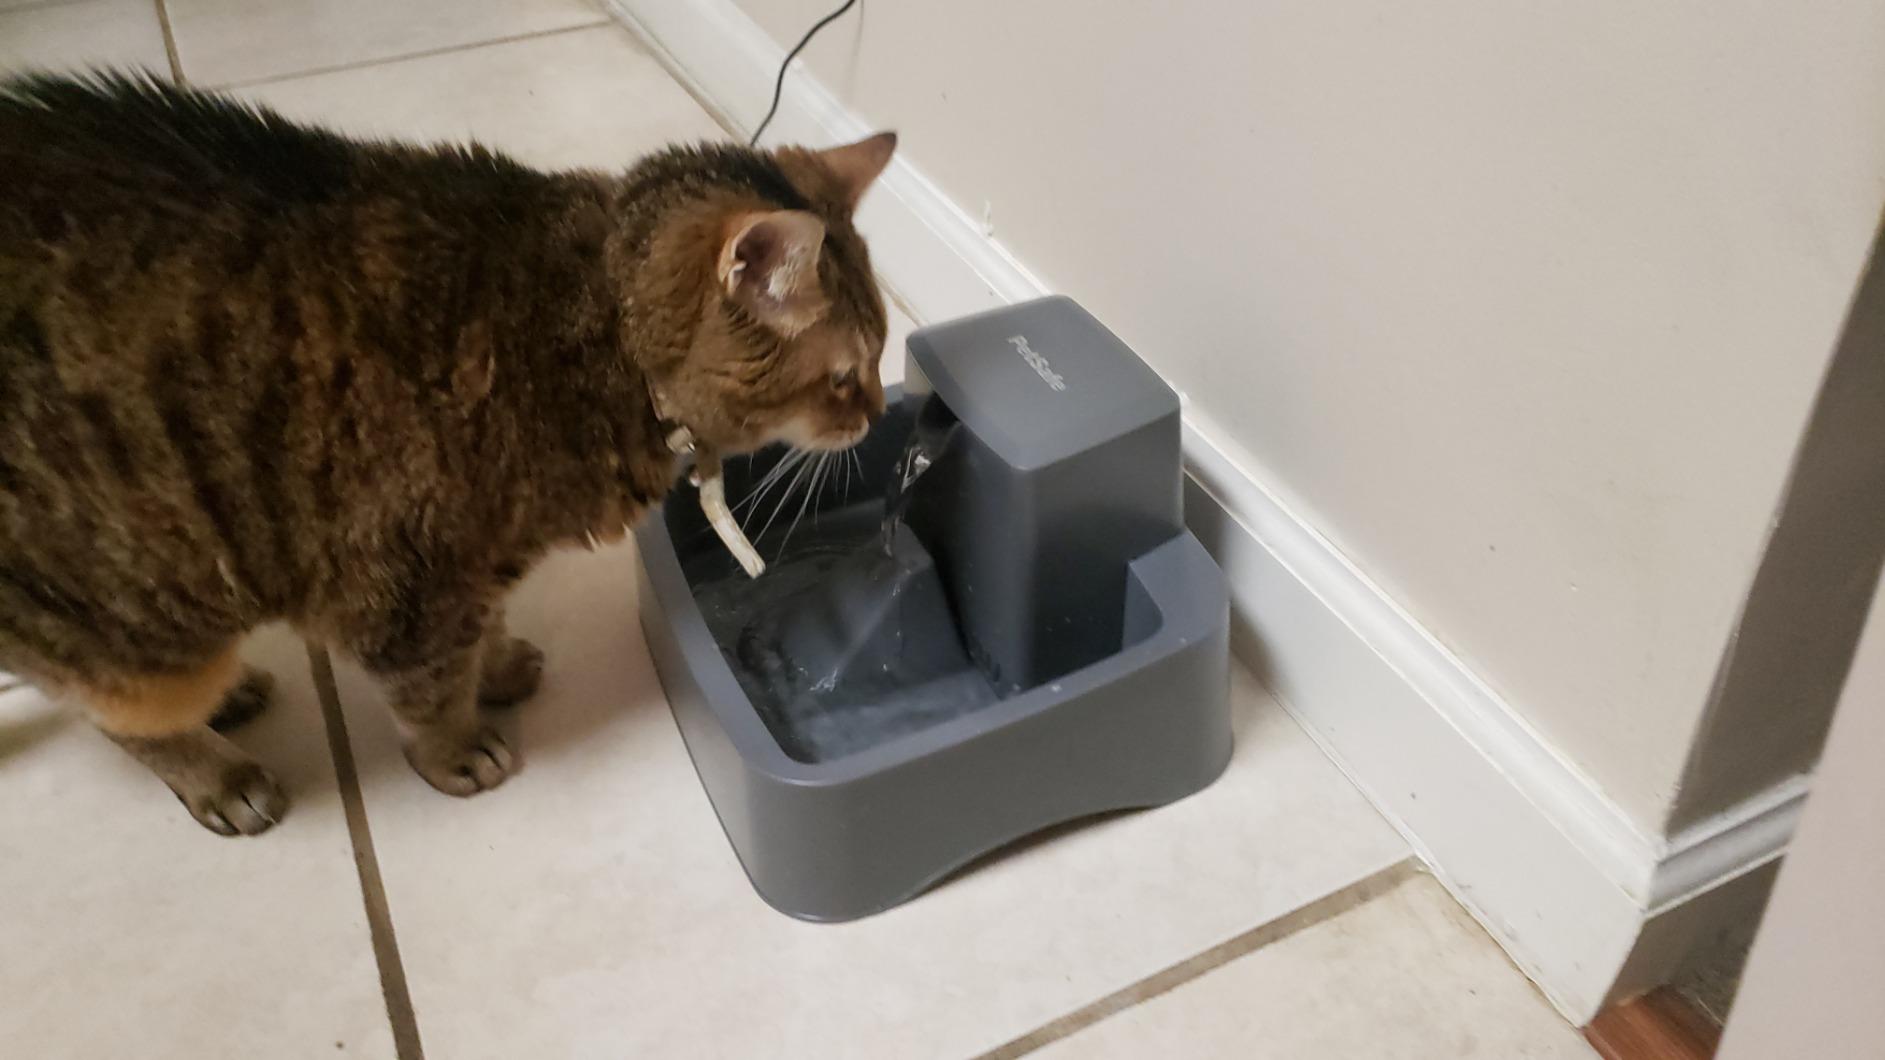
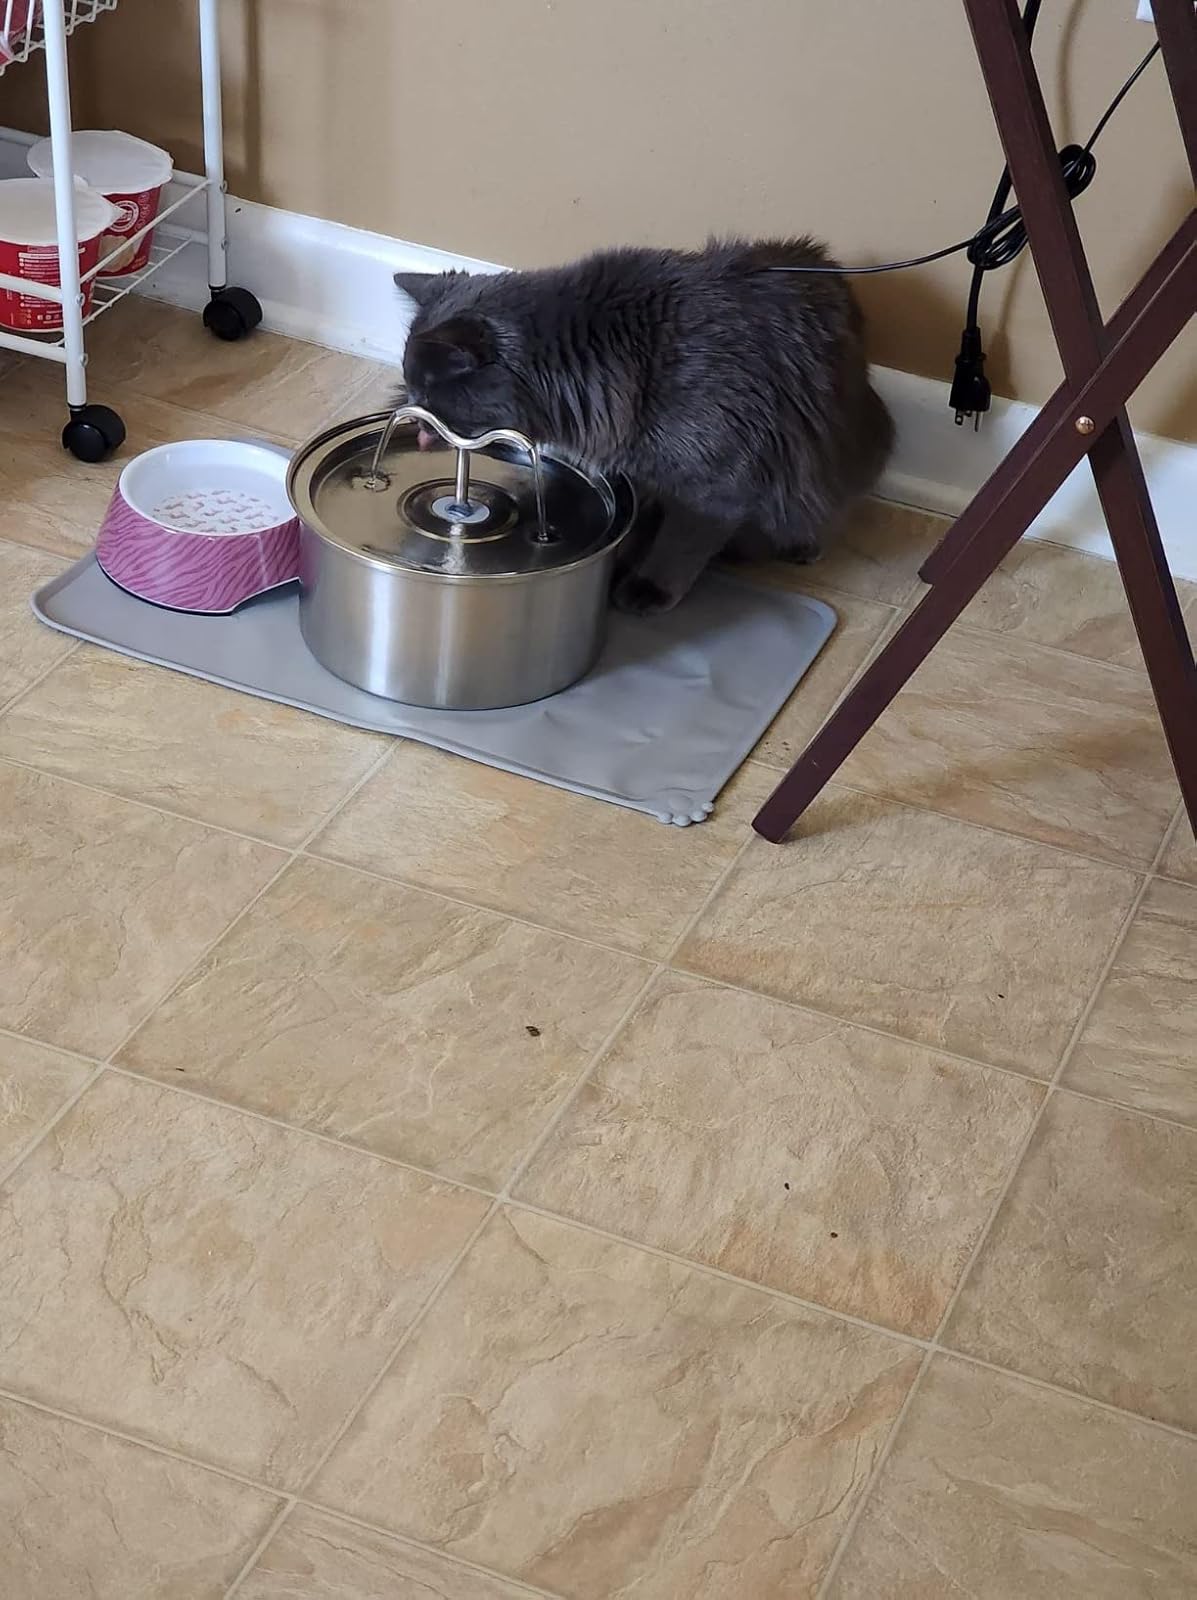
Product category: items_bowl
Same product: no